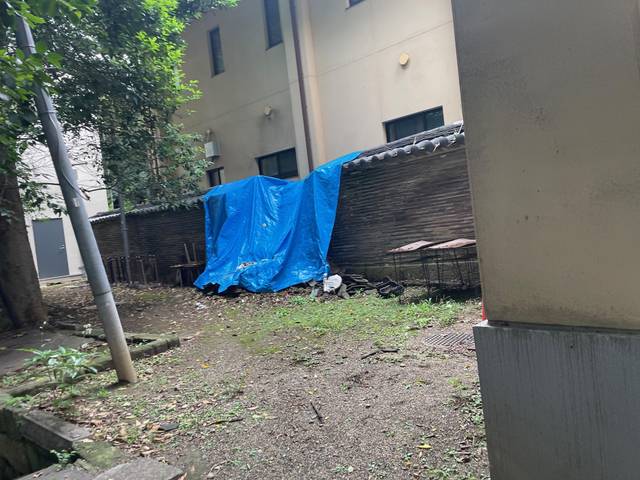
Region: Japan
Coordinates: 35.668, 139.736